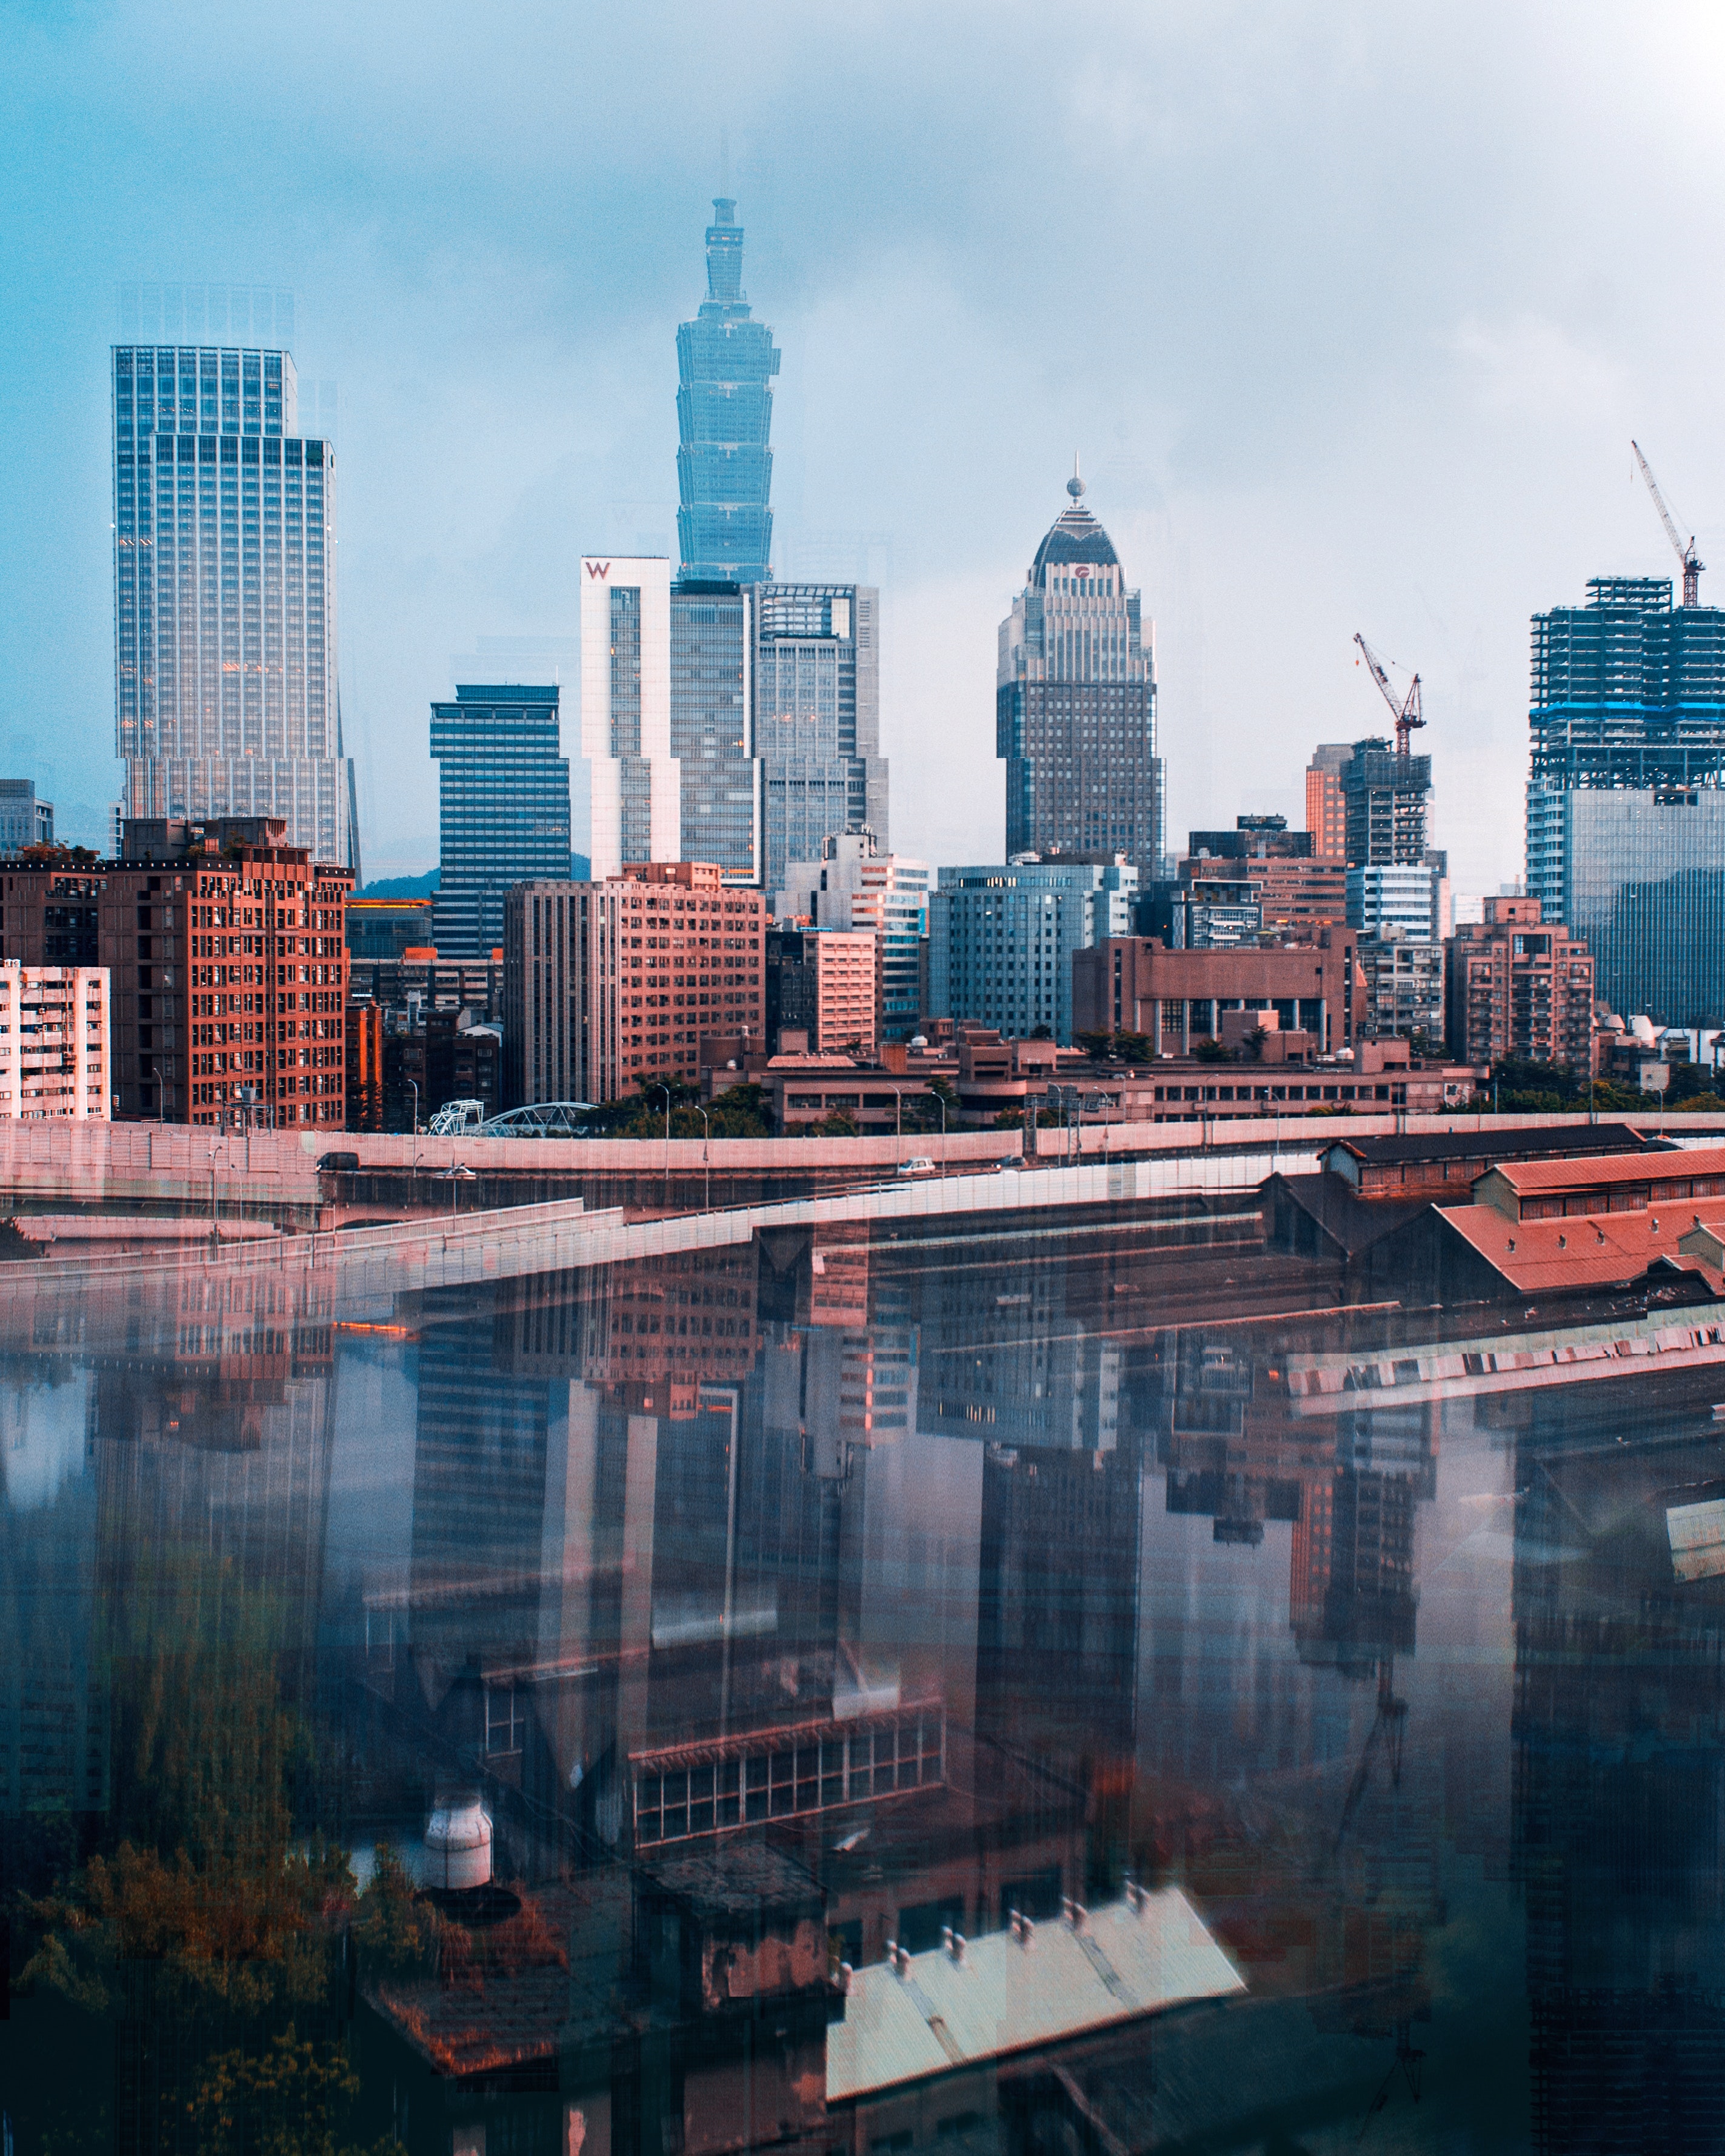
city, metropolitan area, cityscape, urban area, metropolis, sky, daytime, skyline, reflection, skyscraper, human settlement, tower block, landmark, architecture, downtown, building, town, morning, water, tower, real estate, cloud, river, condominium, tree, mixed use, night, landscape, commercial building, horizon, roof, evening, urban design, world, metal, tourism, corporate headquarters